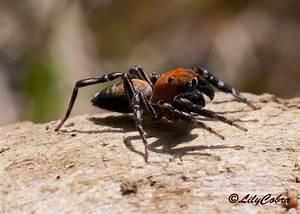
spider